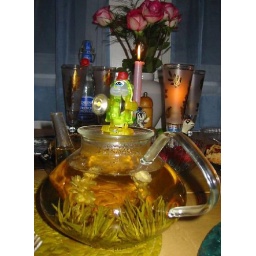
Blossoming Jasmine Fairy tea ball in glass tea pot